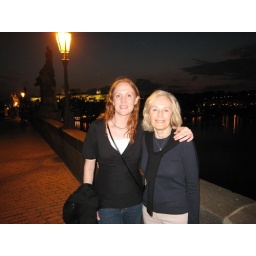
gam and i on the charles bridge at night in prague, the castle is in the background